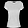
Label: Pullover